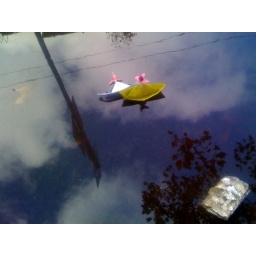
paper boats in a giant sidewalk puddle